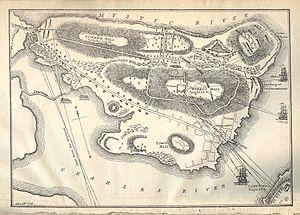
La bataille de Bunker Hill eut lieu à Boston, le 17 juin 1775, pendant la guerre d'indépendance des États-Unis. Elle est considérée comme une des batailles les plus sanglantes de la guerre. Le général Israel Putnam dirigeait les troupes révolutionnaires, et le général major William Howe commandait les forces britanniques.